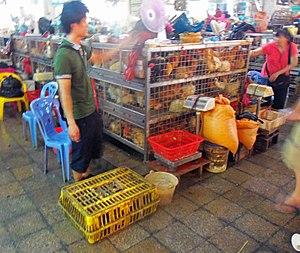
Un marché humide, ou wet market en anglais, parfois appelé aussi marché d'animaux vivants, est un marché qui vend des animaux vivants ou déjà abattus, qu'ils soient sauvages ou d'élevage. Le terme est également utilisé pour désigner des marchés de produits frais en général, mais depuis le début de la pandémie de Covid-19 en 2020, l'attention mondiale s'est fortement concentrée sur marchés vendant des animaux vivants, parfois sauvages et sur la variété importante des animaux et des denrées vendus dans ce type de marché.
Yewei est le nom en chinois de la « viande de gibier ». Le nom chinois est gardé en français en raison des particularités culturelles et économiques prises en Chine du Sud par ce qu’on appelle en Afrique, la viande de brousse ou en France, la venaison.